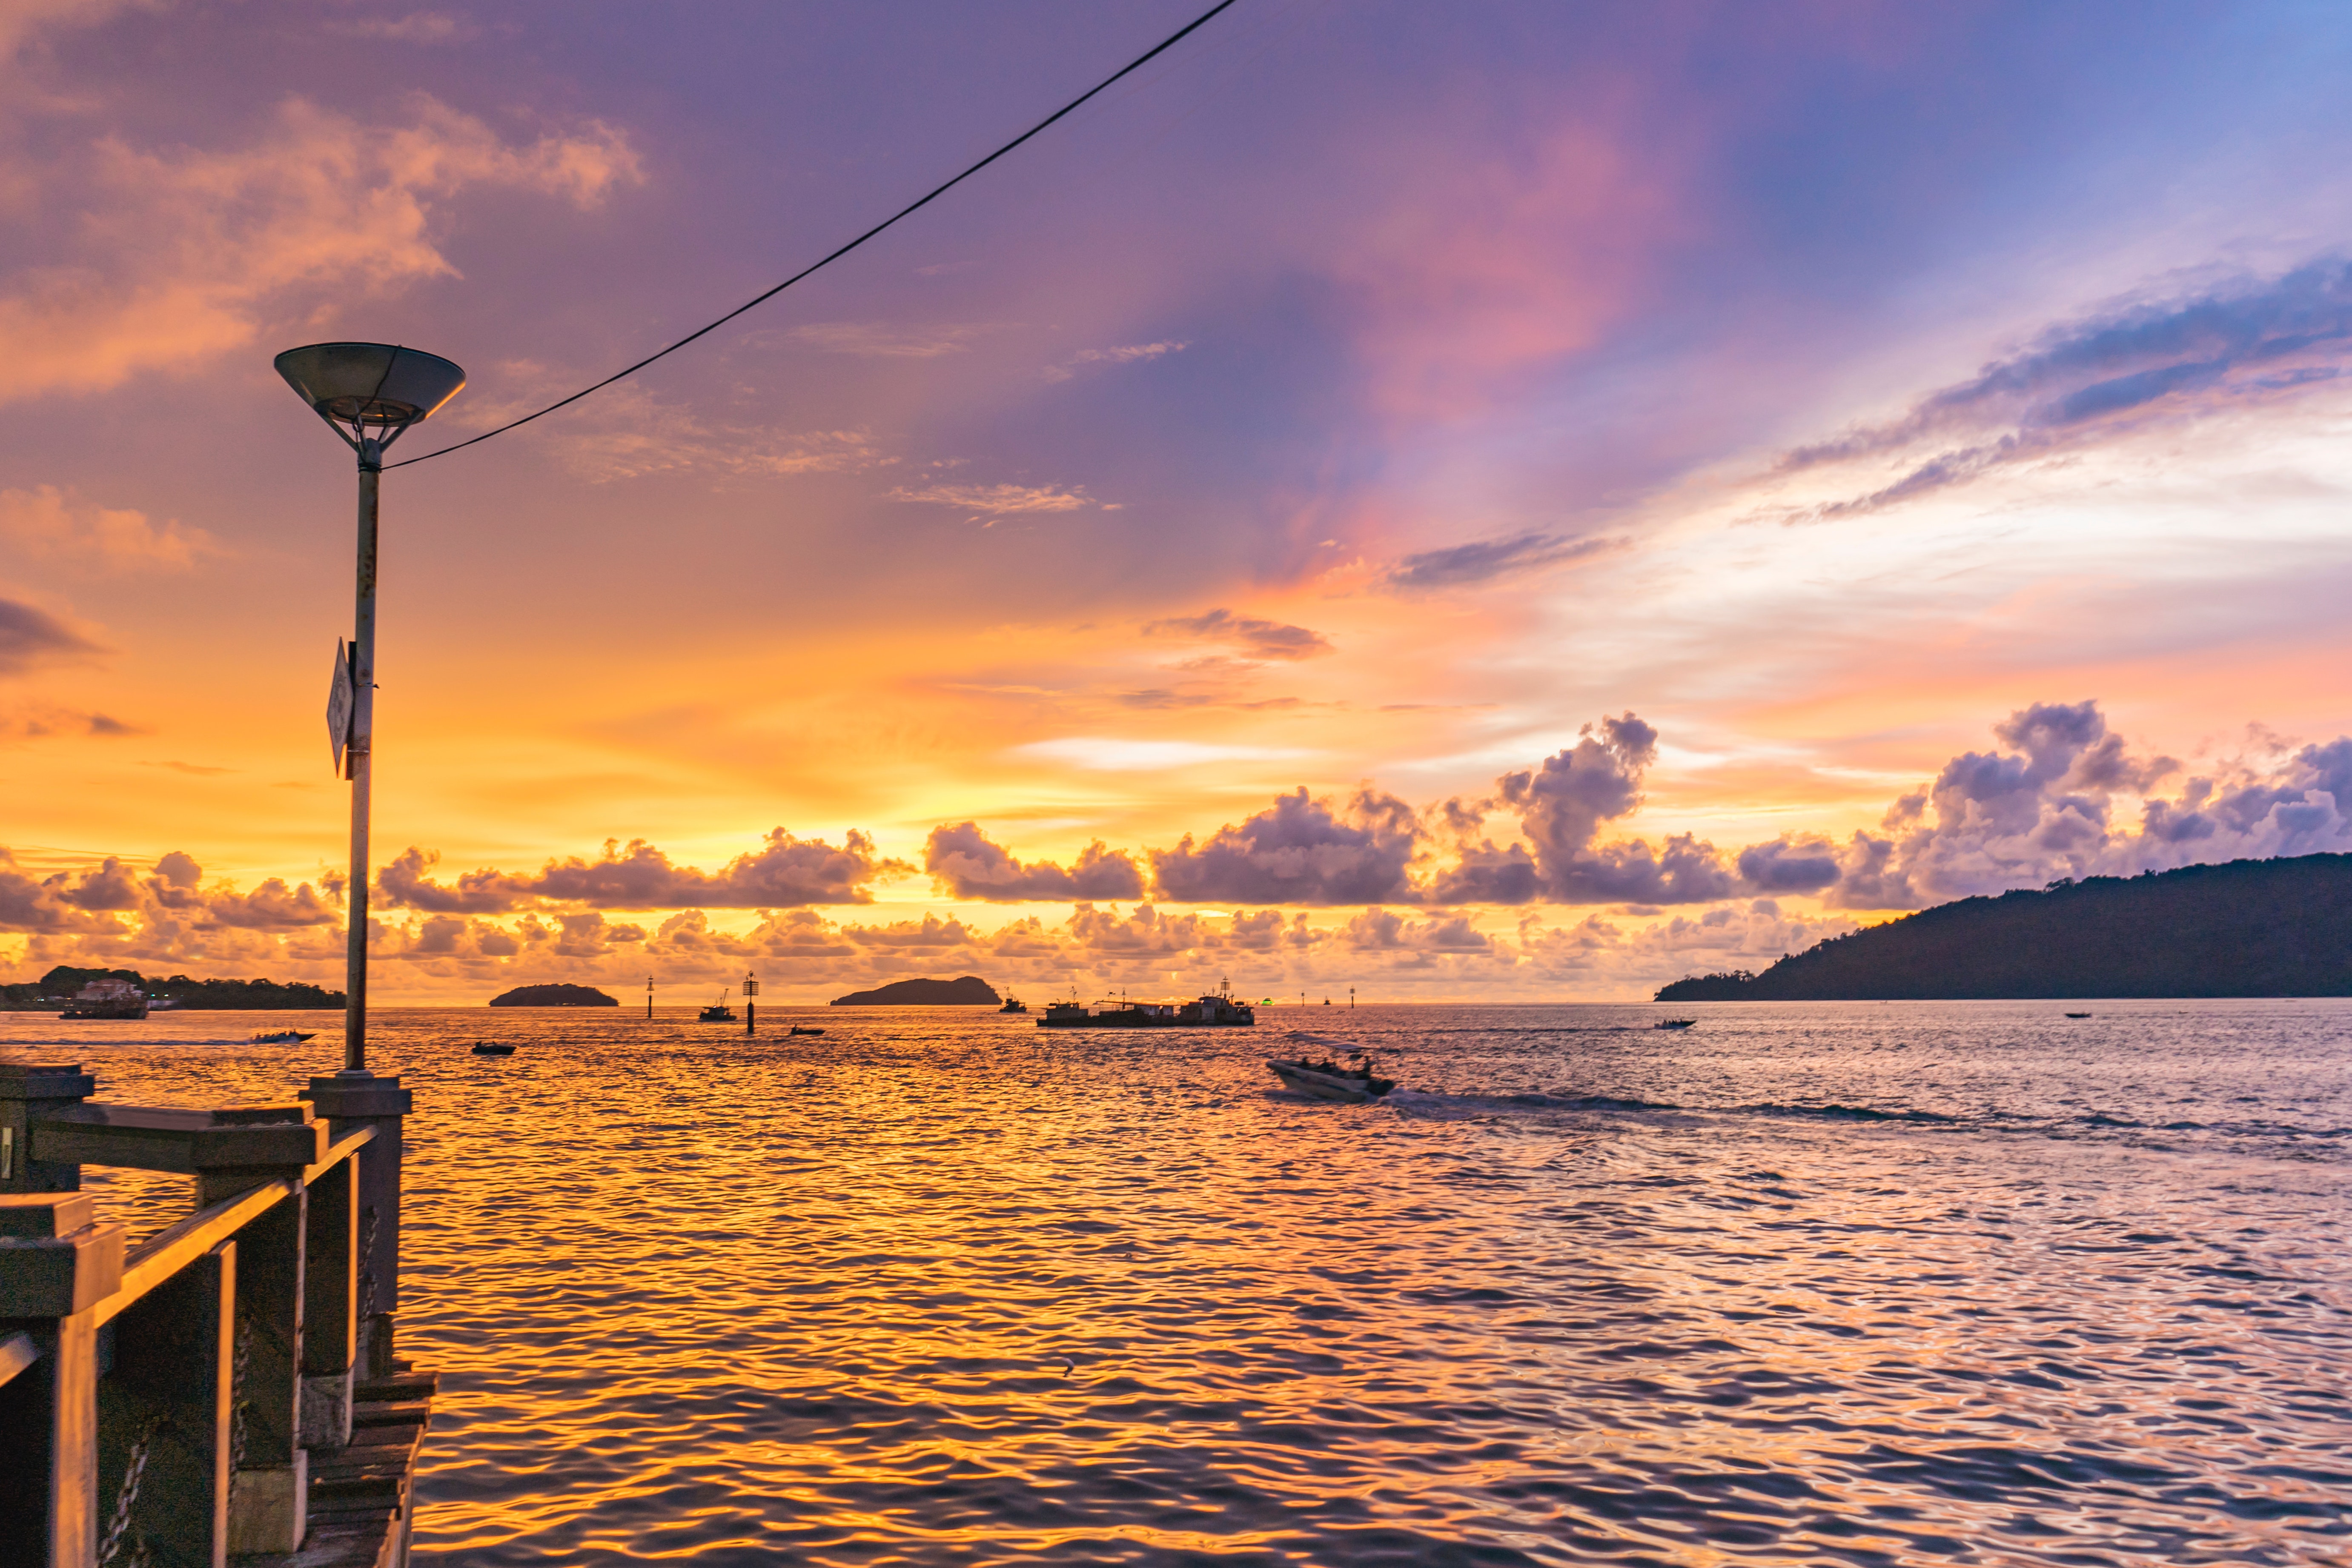
sky, cloud, horizon, sunset, sea, afterglow, water, sunrise, ocean, evening, morning, dusk, coast, beach, vacation, shore, calm, tropics, tree, landscape, bay, dawn, sunlight, sun, tourism, coastal and oceanic landforms, mountain, wave, lake, meteorological phenomenon, sound